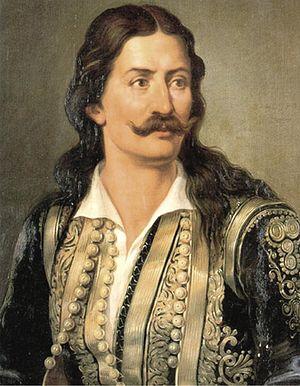
Athanásios Diákos, né en 1788 et mort en 1821, était un révolutionnaire et héros de la guerre d'indépendance grecque. Son véritable nom est l'objet de discussions. Athanásios-Nikólaos « Diákos » Massavétas, selon certains, est l'un des plus célèbres protagonistes des combats qui ont mené à l'indépendance de son pays, en 1821. Selon d'autres, son vrai nom était Athanásios Grammatikós. Il fut initié dans la Filikí Etería en 1818, et en 1820 il devint armatole de Livadiá. En avril 1821, avec d'autres officiers, il s'empara de la citadelle de Livadia. Il s'en servait comme repaire, d'où il mena nombre de combats victorieux. Il prit le pont d'Alamana près des Thermopyles et le 22 avril 1821 il combattit contre l'armée d'Omer Vrionis. Pendant cette bataille il fut fait prisonnier, et comme on le transportait à Lamia il fut empalé par les Turcs et brûlé le 24 avril 1821. Le récit de ses exploits et de sa mort tient autant de la légende que de l'histoire. L'armée grecque lui a décerné le grade de général à titre honorifique.